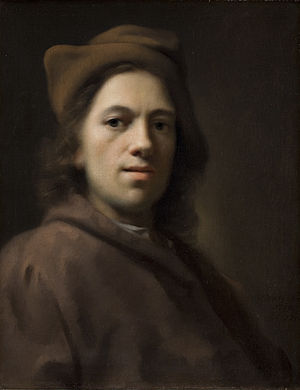
Balthasar Denner
Selvportræt af Balthasar Denner (1719). Statens Museum for Kunst.
Balthasar Denner var en tysk portrætmaler.